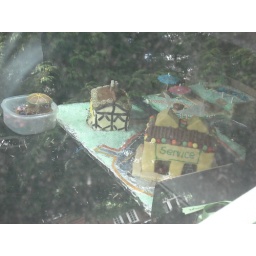
We had to put the seats down to get the cake in the car...